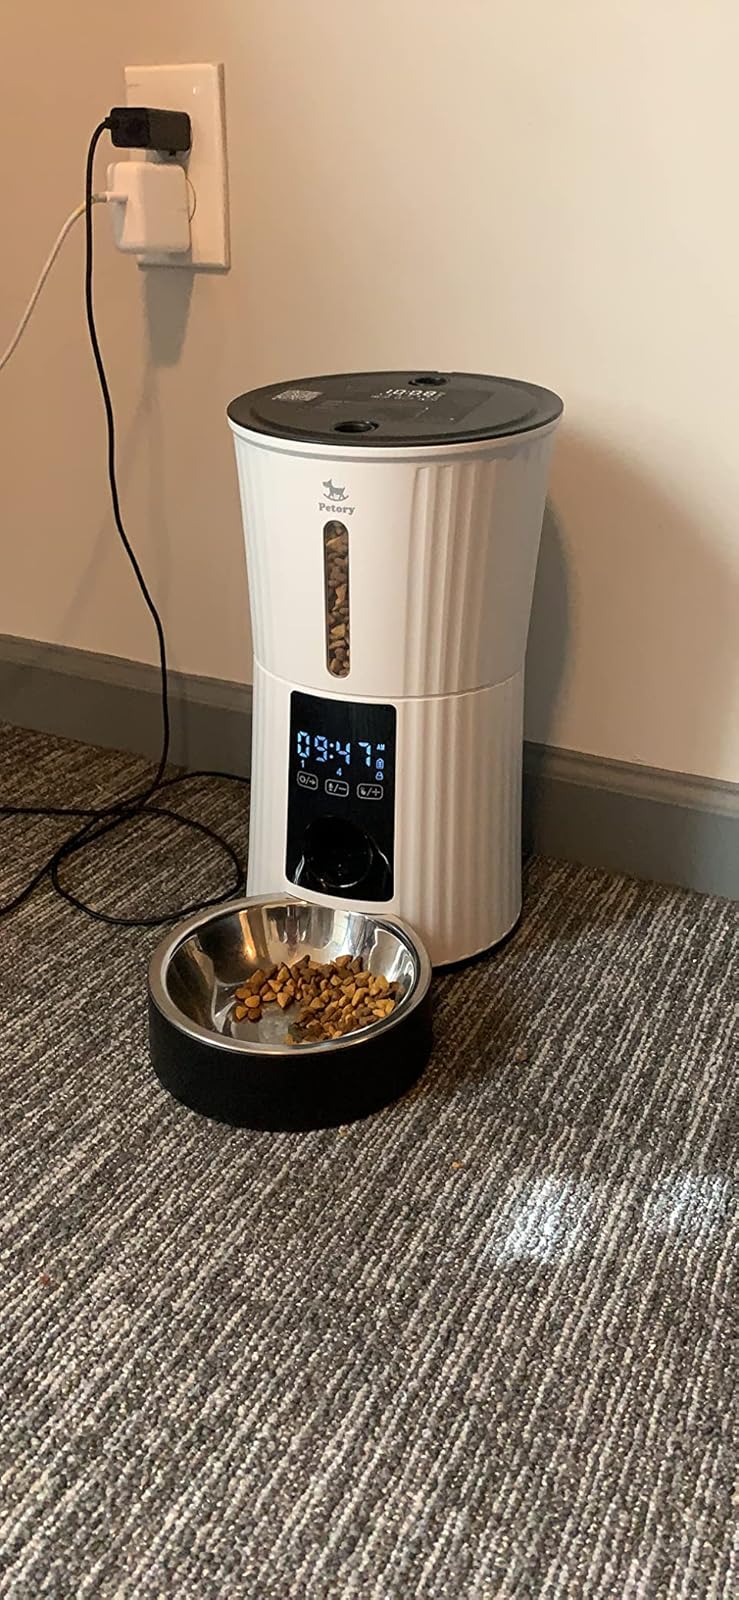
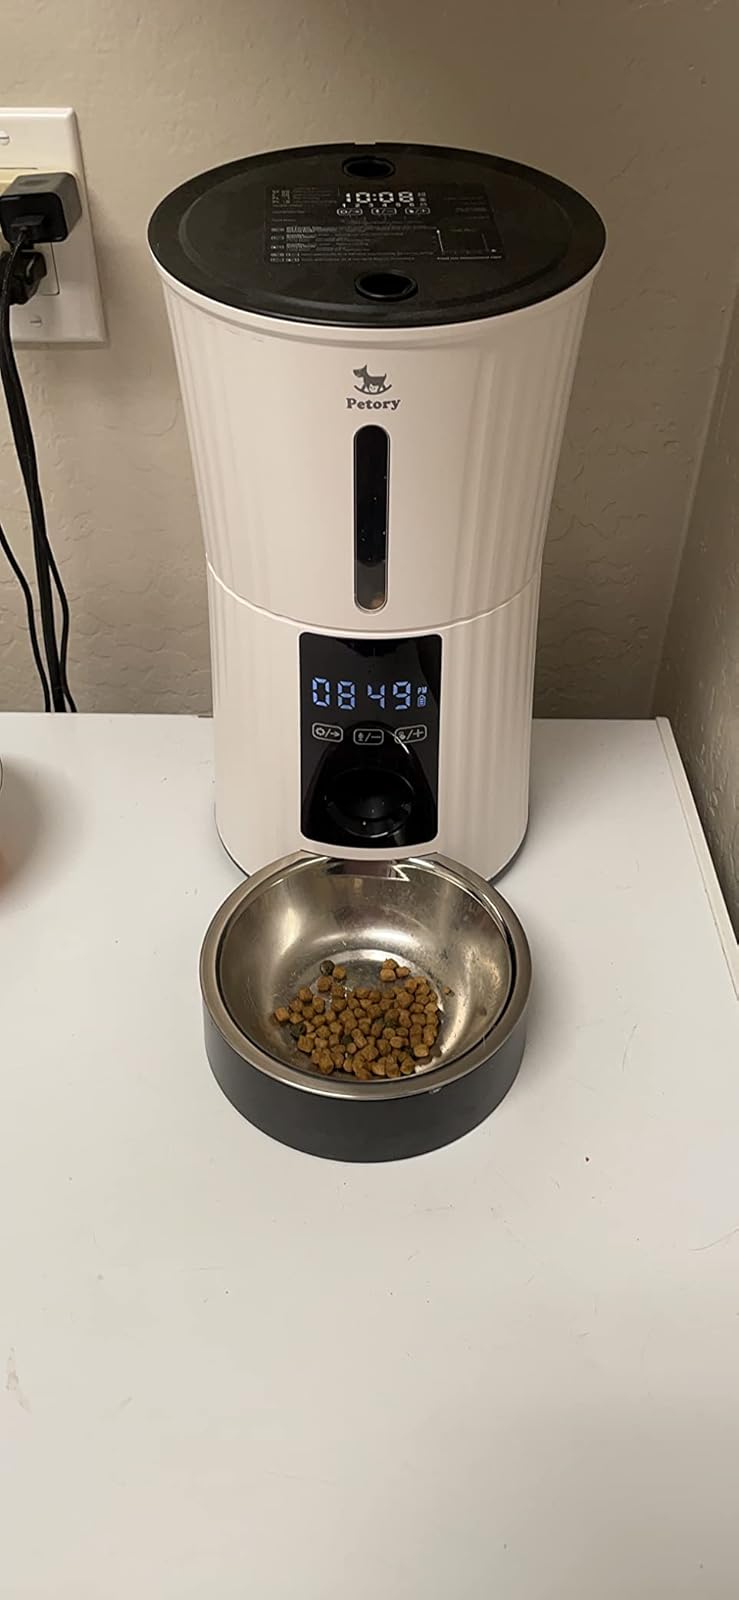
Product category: items_feeder
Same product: yes